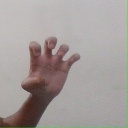
अक्षर: झ